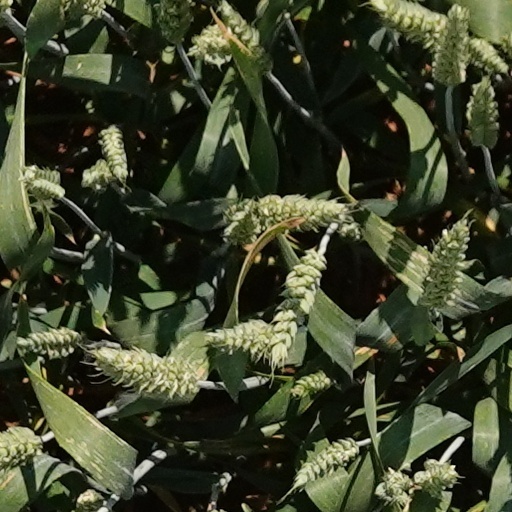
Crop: wheat